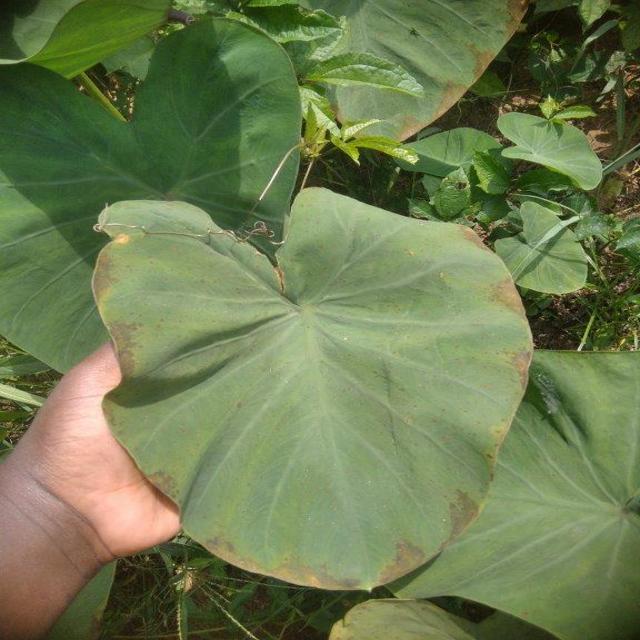
Label: Early_Blight